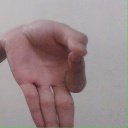
अक्षर: ज्ञ